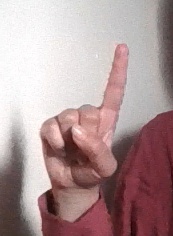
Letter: bb